Achille Fontanelli

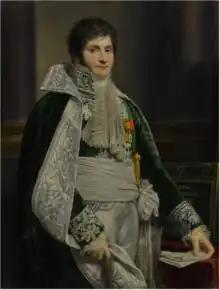
Portrait by Andrea Appiani

Achille Fontanelli (8 November 1775 – 22 July 1838) was an Italian nationalist and Napoleonic general. Born into a low-ranking noble family, he took service with a pro-French Italian military unit in 1797. He was captured in 1799 but was repatriated in time to serve in the Marengo Campaign in 1800. He was promoted to general officer in 1804 and in the 1809 war he led an Italian division in several major battles. After serving as Minister of War to Eugène de Beauharnais, he was tapped to command a division in the 1813 campaign. After the collapse of Napoleon's empire in 1814, he took service with the Austrian Empire.